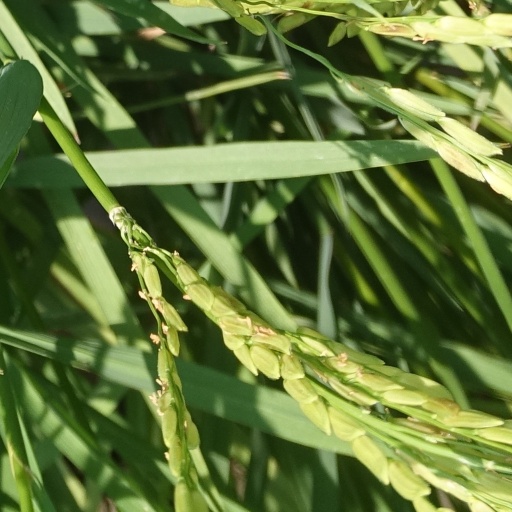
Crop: rice